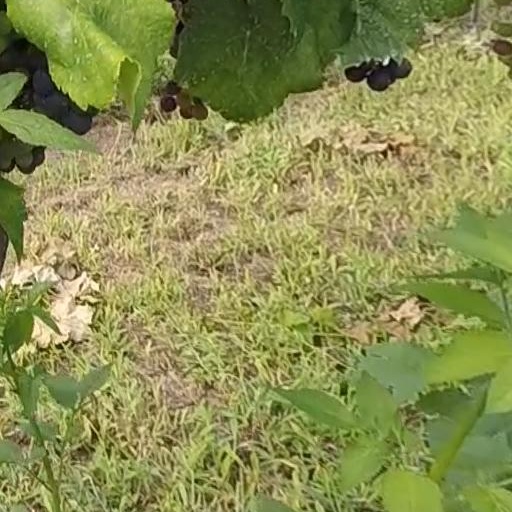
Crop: grape